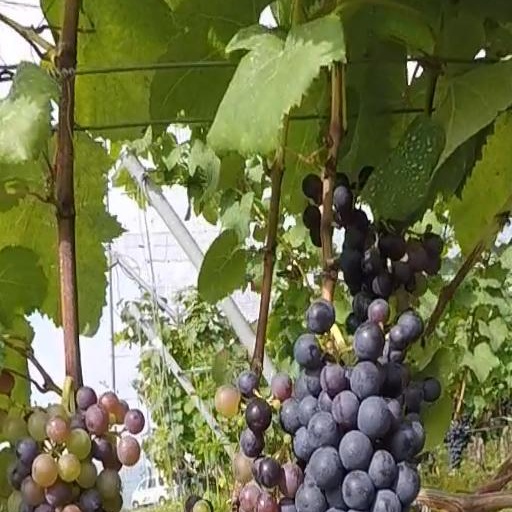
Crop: grape